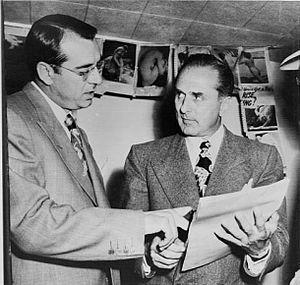
Impact est un roman policier historique de Philip Kerr, paru en anglais en 1999 et traduit en français en 2000 aux éditions du Masque. L'ouvrage a été réédité à plusieurs reprises.
"Filippo Sacco, connu sous le pseudonyme John Roselli, quelquefois écrit John Rosselli était un gangster italo-américain influent de l'Outfit de Chicago qui contribua au contrôle du show-business hollywoodien et des casinos de Las Vegas. Roselli a été impliqué dans le projet d'assassinat de Fidel Castro au début des années 1960 avec la Central Intelligence Agency. Certains théoriciens lui prêtent une implication dans l'assassinat de John Fitzgerald Kennedy en 1963. Son surnom dans le milieu mafieux était ""Handsome Johnny"".